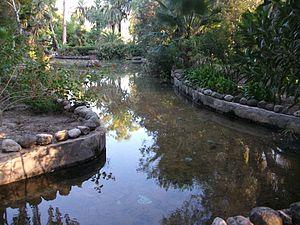
Le monastère de Saint-Jérôme de Cotalba est un bâtiment conventuel de style gothique valencien, múdejar, renaissance, baroque et néoclassique, bâti entre le XIVᵉ et le XVIIIᵉ siècle, qui se trouve sur le territoire communal d’Alfahuir, dans la province de Valence de la Communauté valencienne en Espagne.